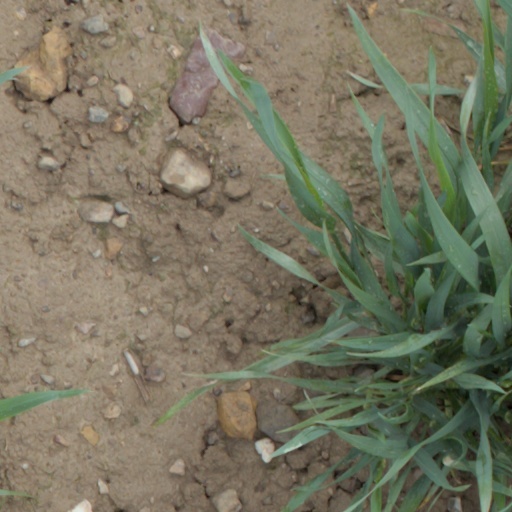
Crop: wheat